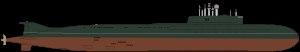
Le K-150 Tomsk est un sous-marin nucléaire lanceur de missiles de croisière du Projet 949A « Anteï », appartenant à la Flotte du Pacifique de la Marine soviétique puis de la Marine russe.
Le K-186 puis K-186 Omsk est un sous-marin nucléaire lanceur de missiles de croisière du Projet 949A « Anteï », appartenant à la Flotte du Pacifique de la Marine soviétique puis de la Marine russe.